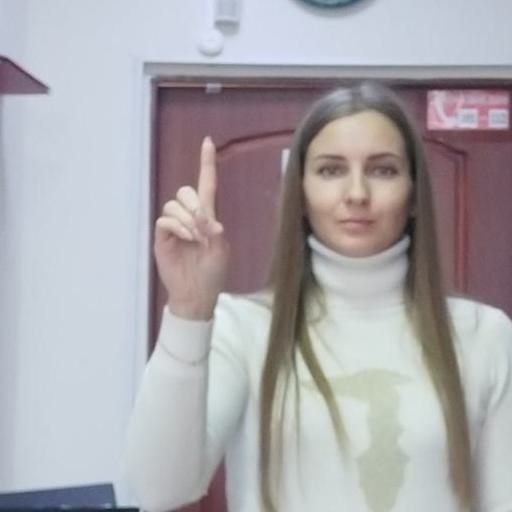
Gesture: one